Fuad Char

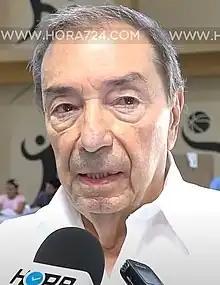

Fuad Ricardo Char Abdala (born 5 October 1937) is a Colombian businessman and politician who served as Governor of Atlántico from 1984 to 1987, as Minister of Economic Development from 1987 to 1988 under President Virgilio Barco, and later as Colombian Ambassador to Portugal from 2008 to 2009 under President Álvaro Uribe. Char also served as a Senator of Colombia three times, being one of the highest-ranking.